Charles Herbert Reilly

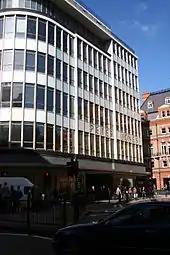
Reilly was consultant architect for the modernist Peter Jones store, 1934.

Despite Mackintosh's animadversions, Reilly was willing to find merit in architectural work of other styles than his own. In a 1931 volume, "Representative British Architects of the Present Day", he devoted chapters not only to kindred spirits such as Adshead, but to a Gothic revivalist, Walter Tapper, and an Arts and Crafts advocate, Guy Dawber; others included were Herbert Baker, Blomfield, Clough Williams-Ellis, Edwin Lutyens, and Scott. "The Times Literary Supplement" observed, "No praise can be too high for the way in which the special aptitudes of the particular architects are brought forward and illustrated from their works."